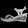
Label: Sandal